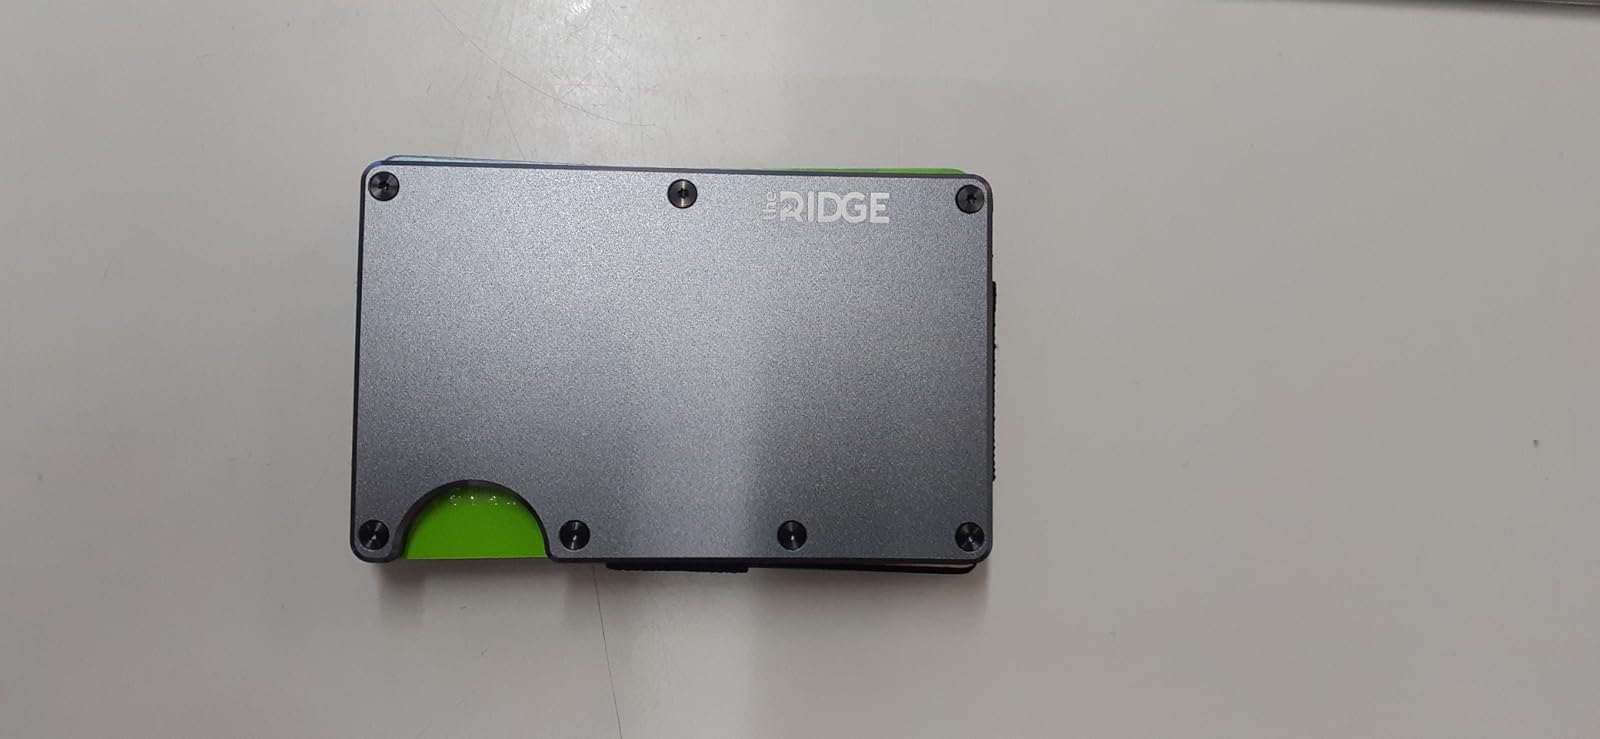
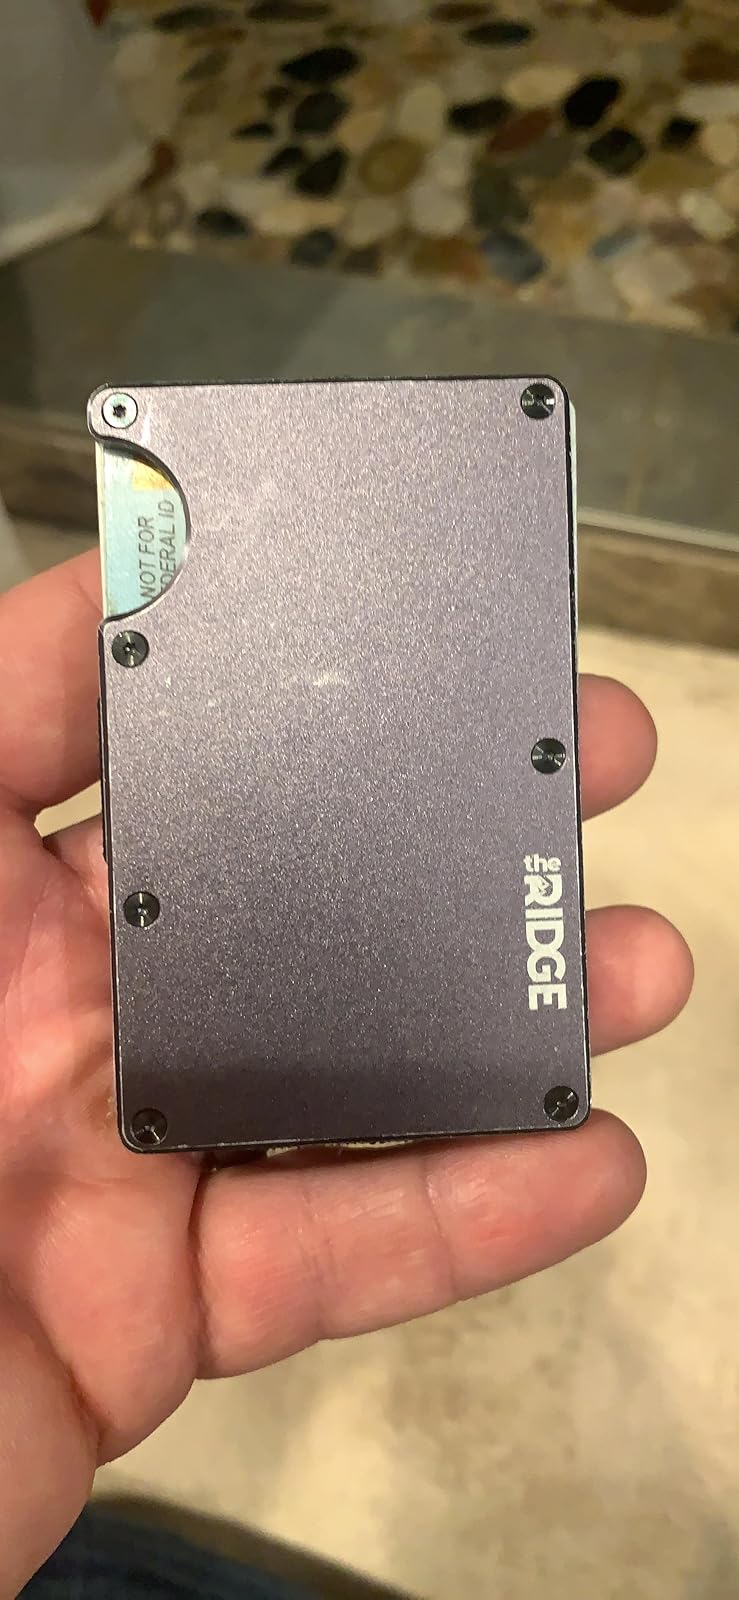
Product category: accessories_wallet
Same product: yes